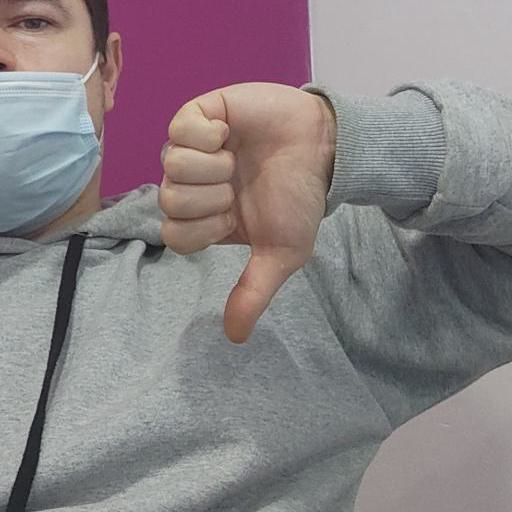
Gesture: dislike